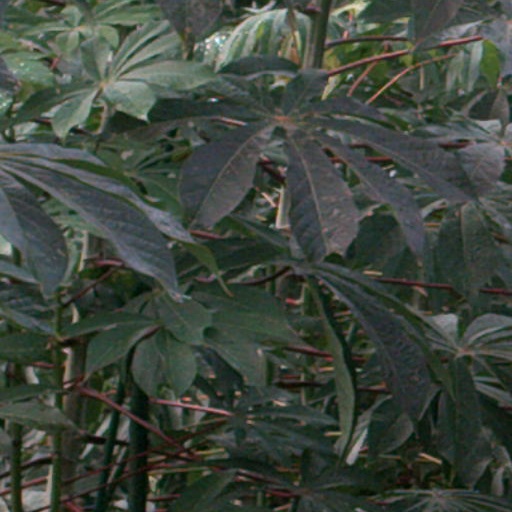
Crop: cassava